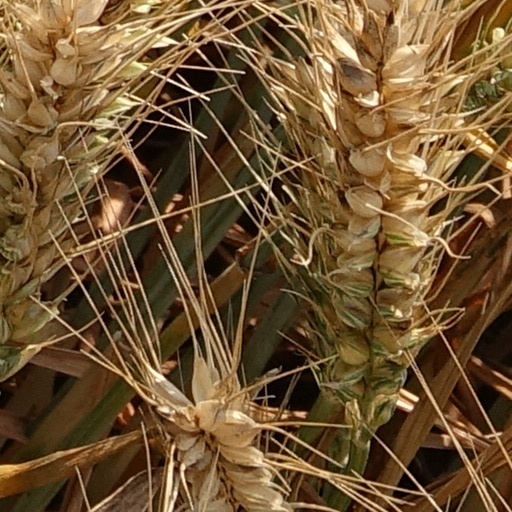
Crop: wheat